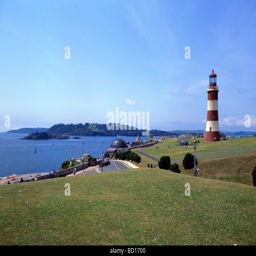
rebuilt as a memorial to its designer